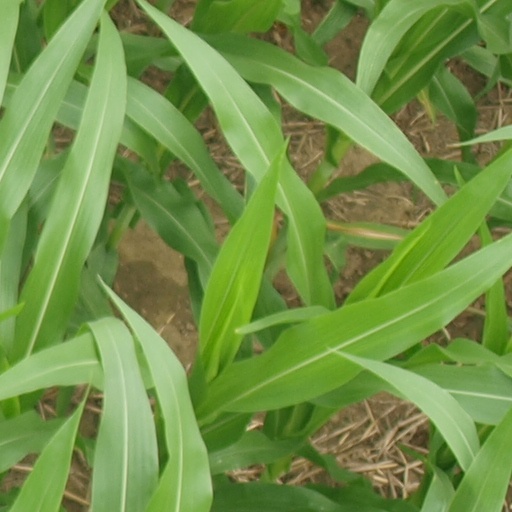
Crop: maize; corn